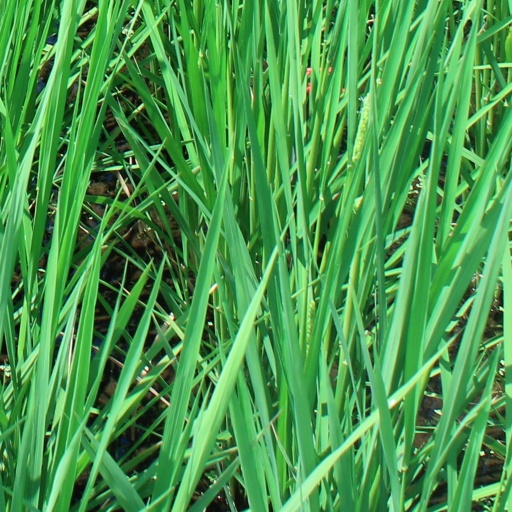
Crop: rice